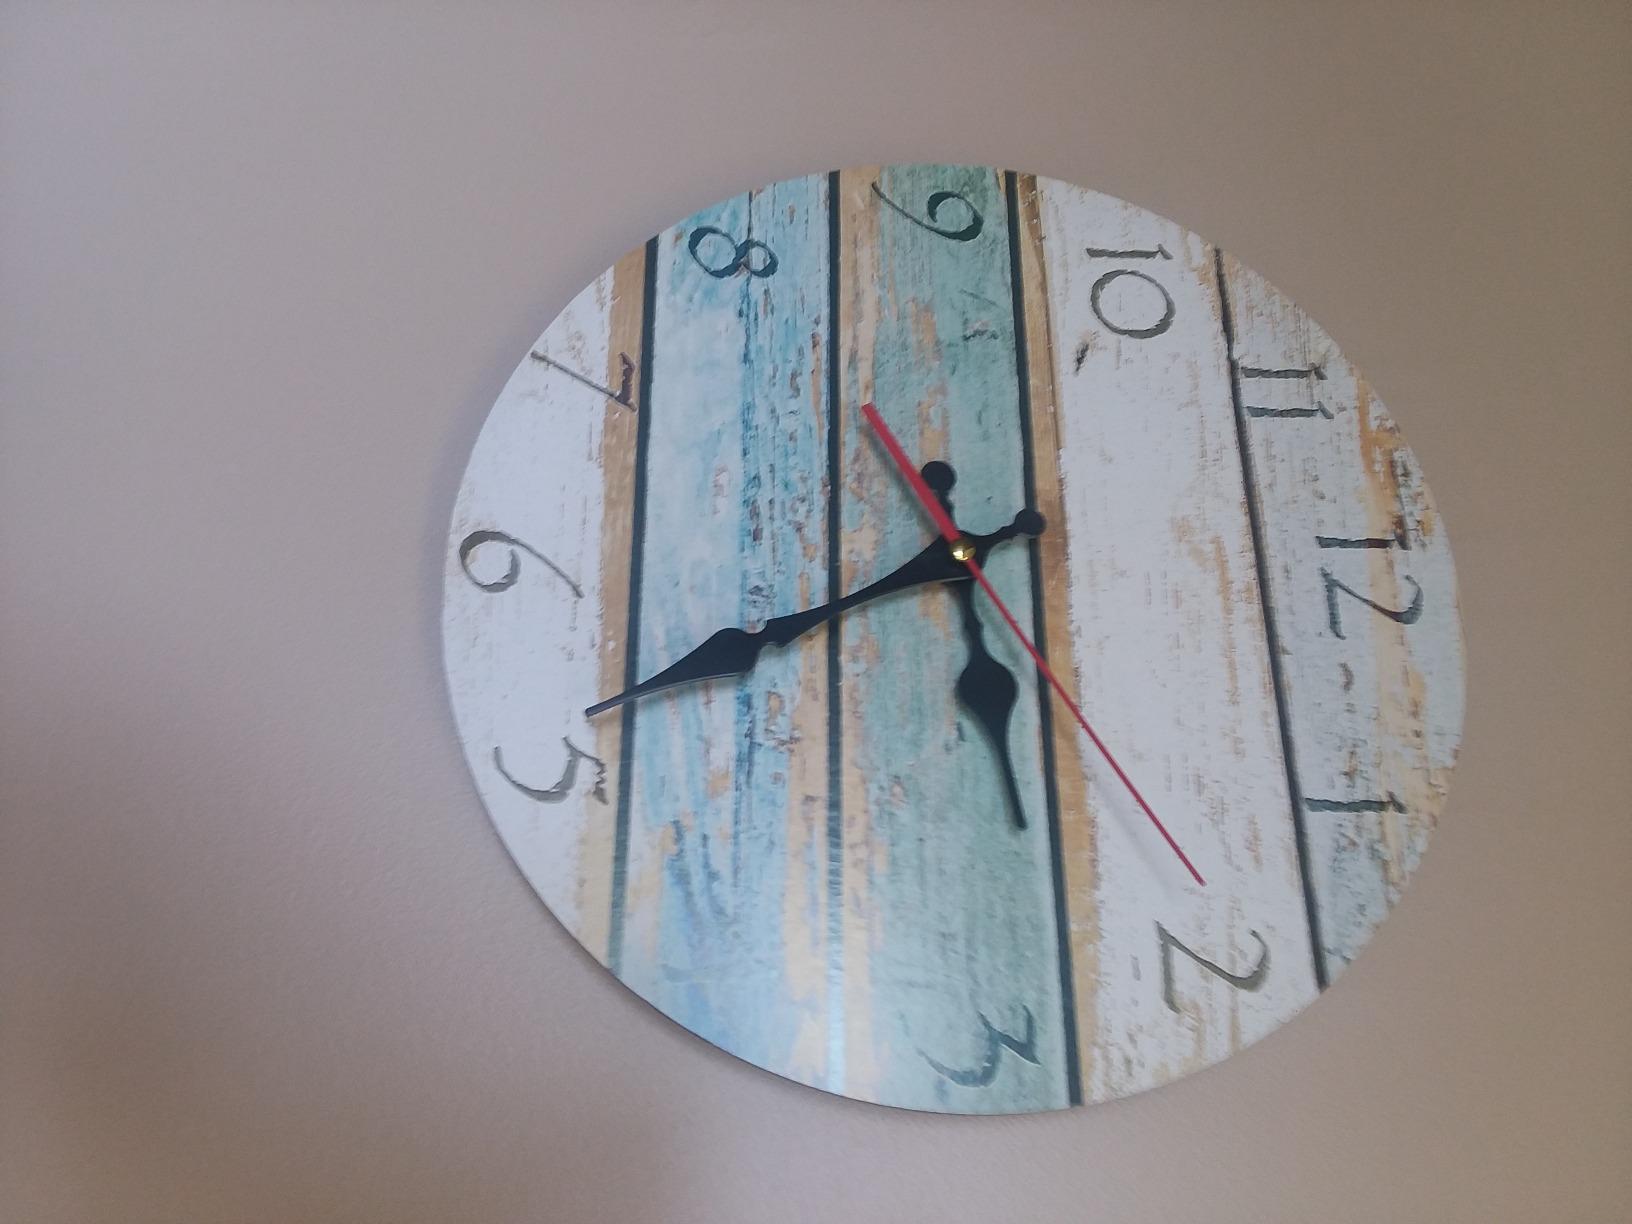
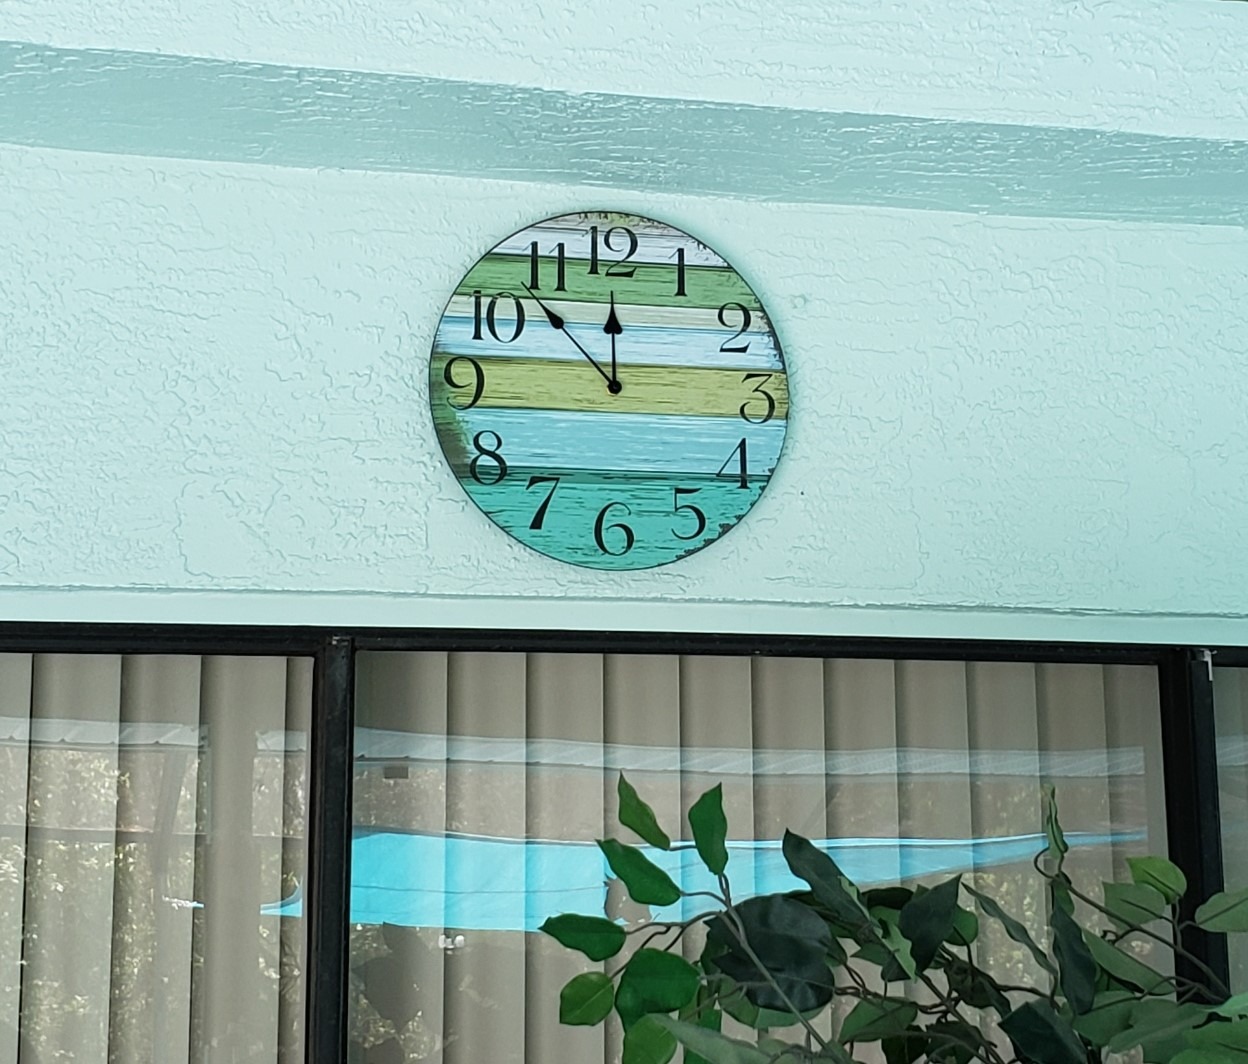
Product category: clock
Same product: no